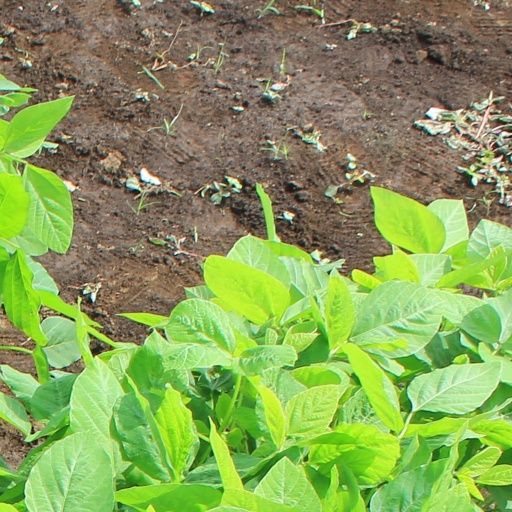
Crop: soybean